Lestat (band)

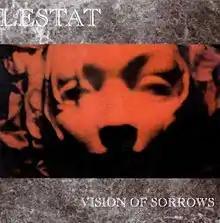
Vision of Sorrows cover art (1994).

When writing the material for their third release, Lestat took a slightly different direction with their sound. Less thundering and industrial, their sound bent more toward floating beautiful tones and harmonies. The overall feel of their music was the same melancholy despair and dark themes, but less experimental and harsh. They were also cognizant of the fact that this would be their first CD release, so more care was taken to craft their art and ready the songs for the digital world. At the same time, Lestat was working with their acts on Jevan Records, releasing new Bath and Fragment material.